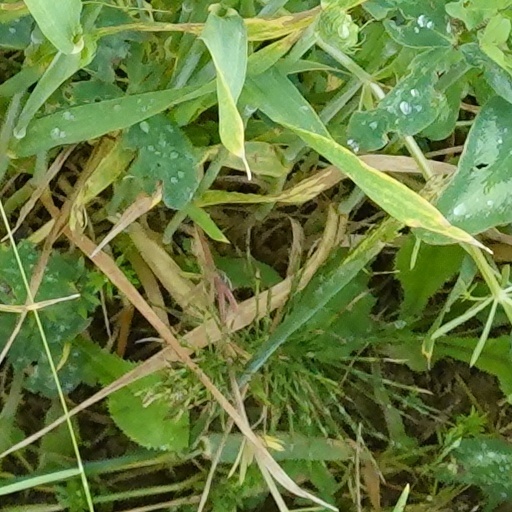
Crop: wheat